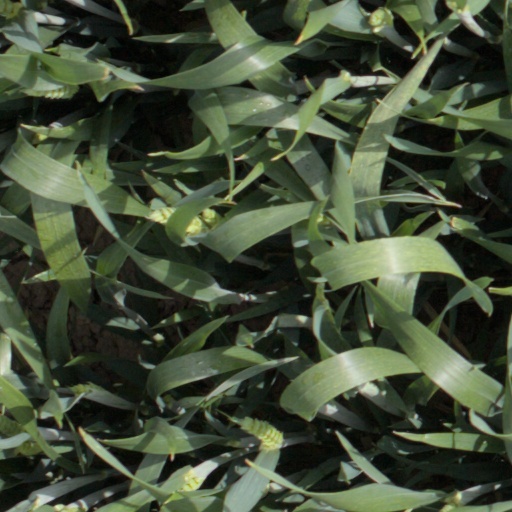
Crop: wheat